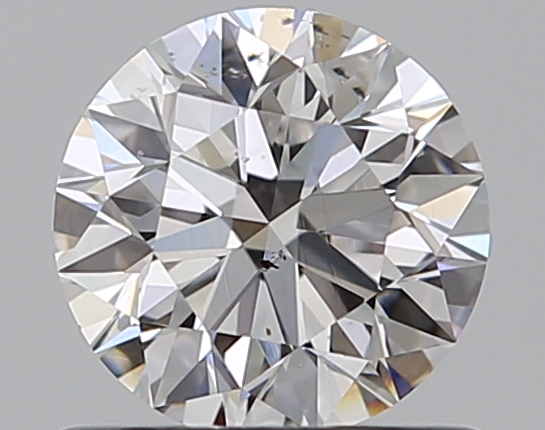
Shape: round
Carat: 0.7
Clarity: SI1
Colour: E
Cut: EX
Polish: EX
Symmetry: EX
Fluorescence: N
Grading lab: GIA
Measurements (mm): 5.63 x 5.67 x 3.54